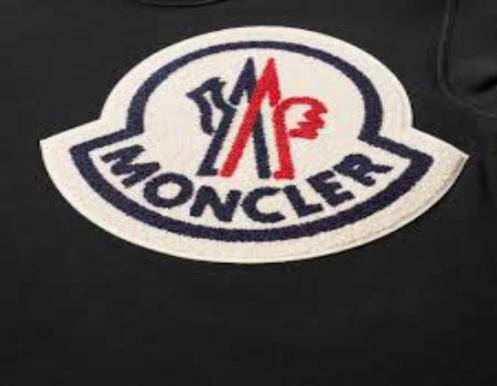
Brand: moncler-2
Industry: Clothes